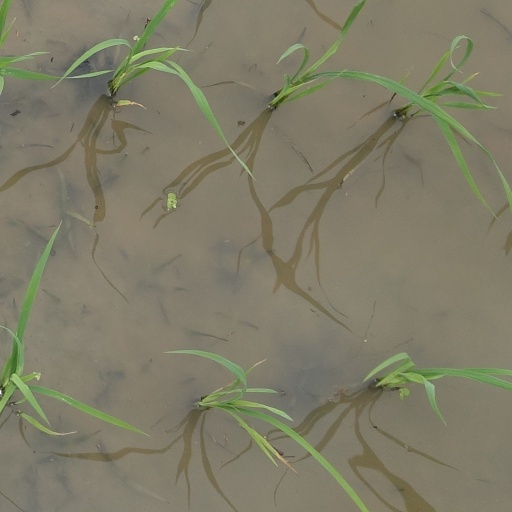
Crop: rice